Avicii

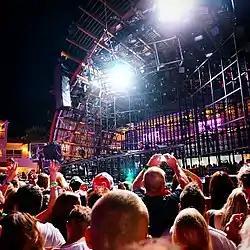
Avicii performing at Ushuaïa Nightclub in August 2014

On 2 March 2015, Bergling performed live at Australia's Future Music Festival his upcoming single "Heaven", with another collaboration with Chris Martin on vocals. The vocals were later resung by singer Simon Aldred from Cherry Ghost, who sang the track at the Avicii Tribute Concert in 2019. However, the version with Martin on vocals was finalized in 2018/2019 after Bergling's death and was released on the posthumous third album "Tim," which credits Martin for co-writing "Heaven". On 27 March that year, during his live performance at Ultra Music Festival in Miami, Bergling premiered new tracks from "Stories," and a month later he released three full sets on the internet, which included "Heaven", "Waiting for Love", and some of his IDs "For a Better Day", "City Lights", "Can't Catch Me", "True Believer", "What Would I Change It To", "Can't Love You Again" (previously leaked on the internet under the name "Don't Call") and "Attack".